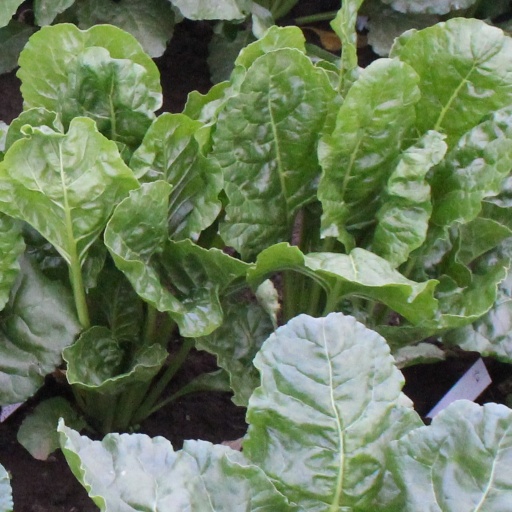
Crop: sugar beet